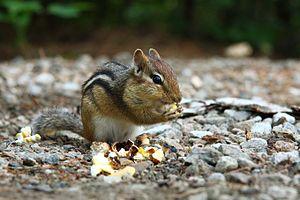
Tamia rayé (Tamias striatus) se nourrissant de restants de maïs soufflé. Lac Wapizagonke, Parc national de la Mauricie, Québec, Canada
Le parc national de la Mauricie est un parc national du Canada de 536 km² situé dans la région de la Mauricie au Québec. Sa mission est de protéger un échantillon représentatif du bouclier canadien. Niché dans la chaîne de montagnes des Laurentides, il fait partie du réseau des parcs et des lieux historiques de Parcs Canada, lequel a célébré en 2011 son 100ᵉ anniversaire en tant que premier réseau officiel de parcs nationaux dans le monde.